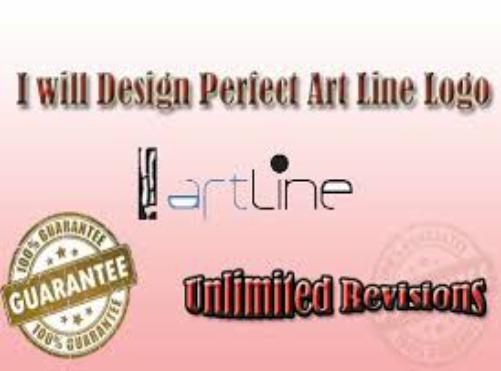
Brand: artline
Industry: Necessities